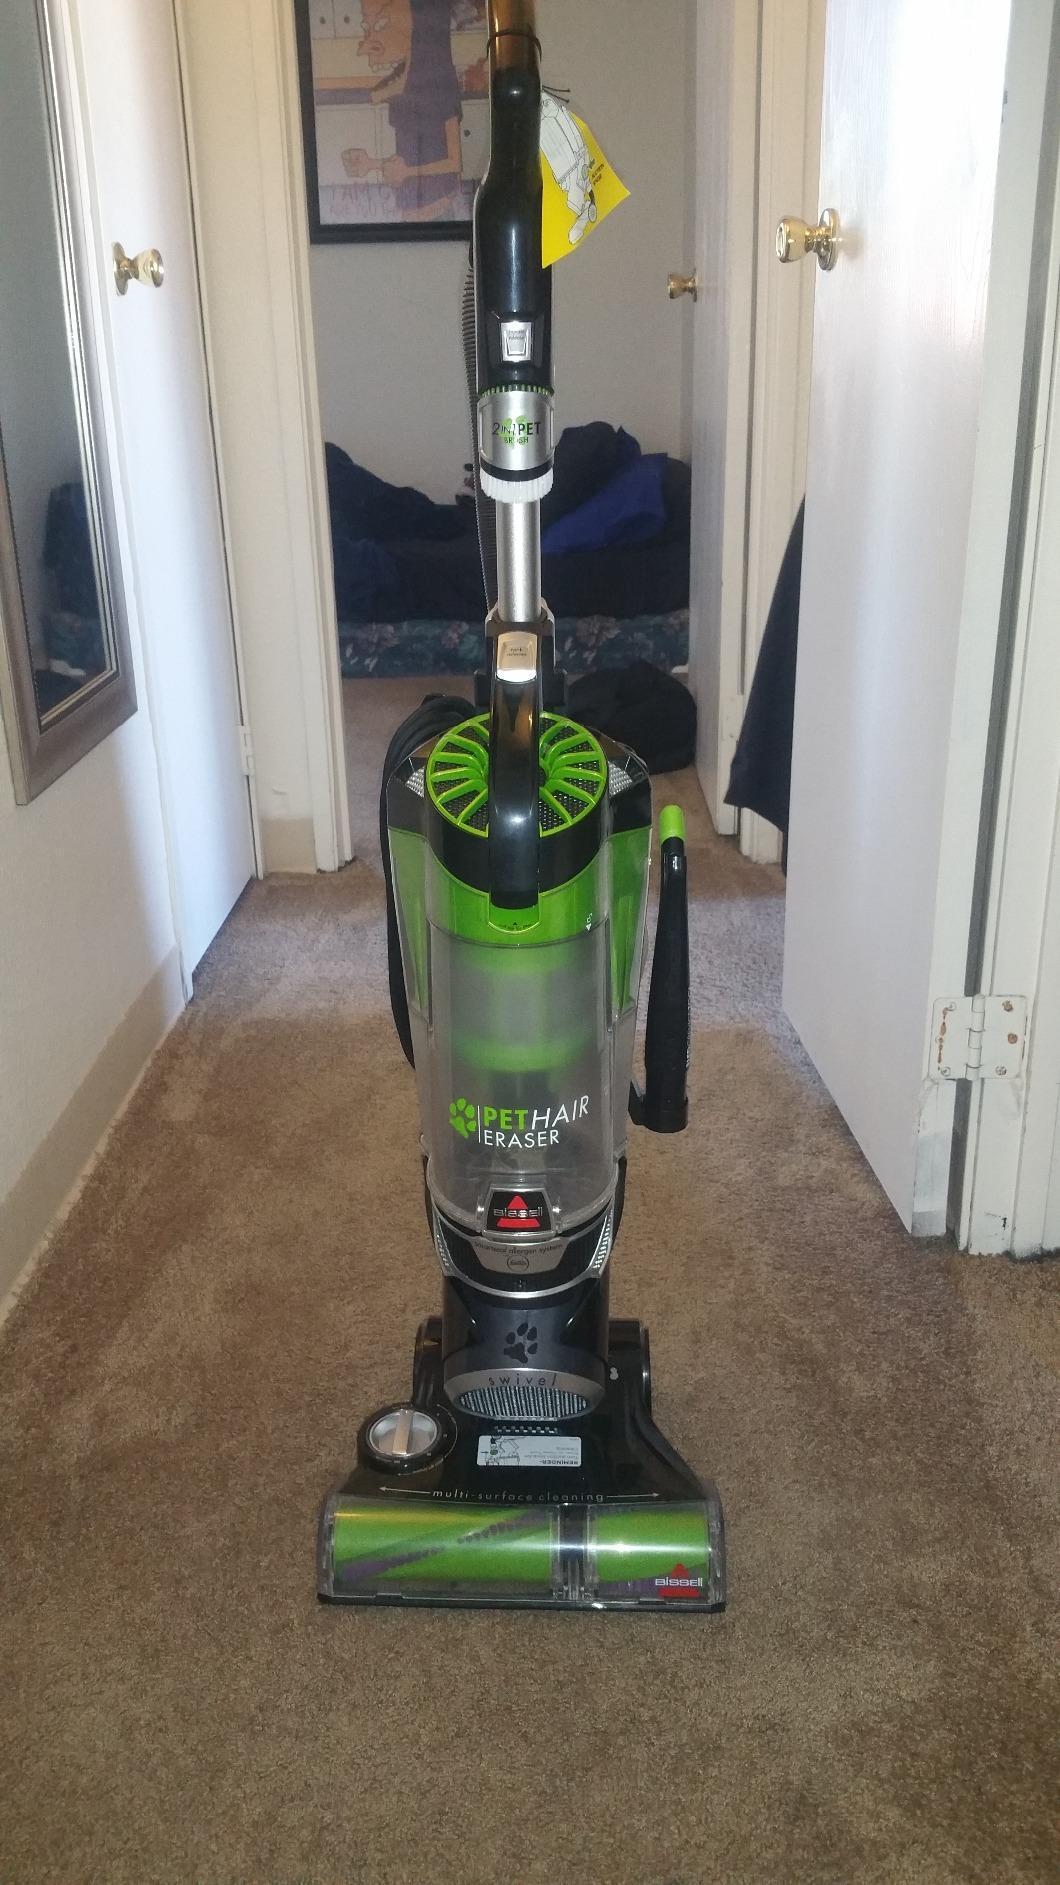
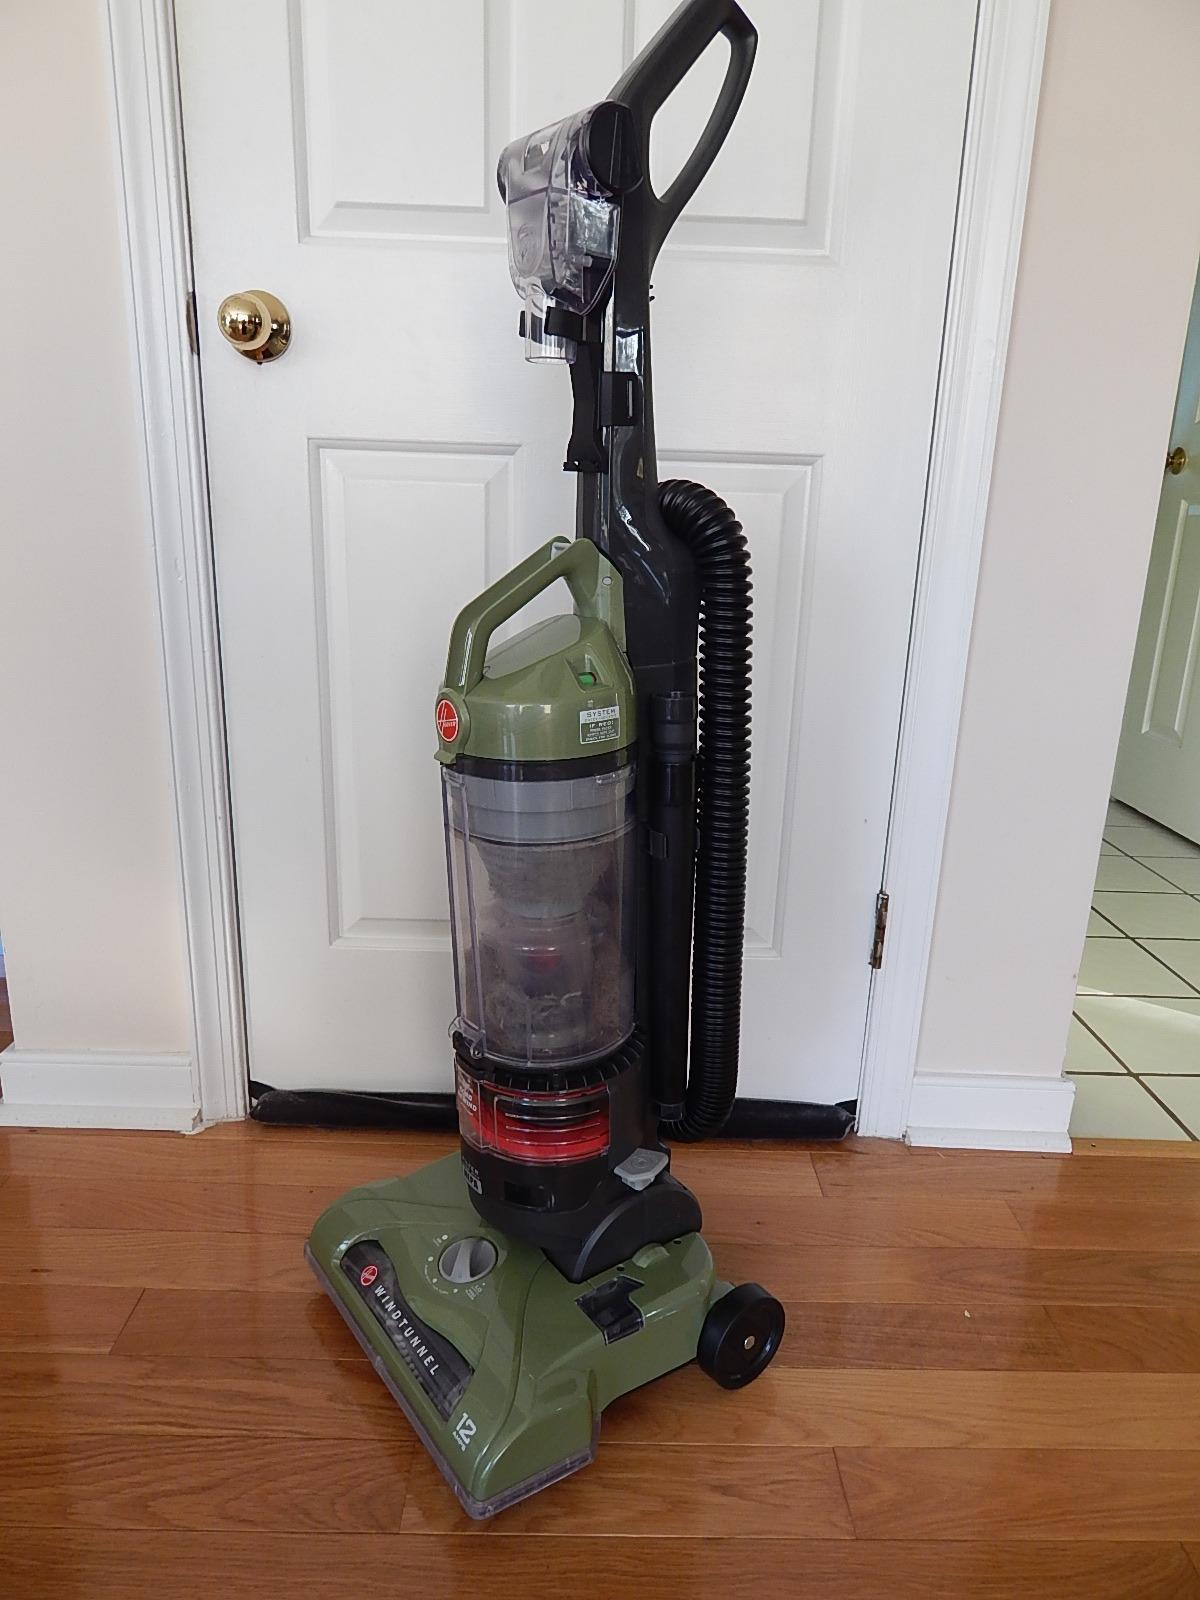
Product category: items_vacuum
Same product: no